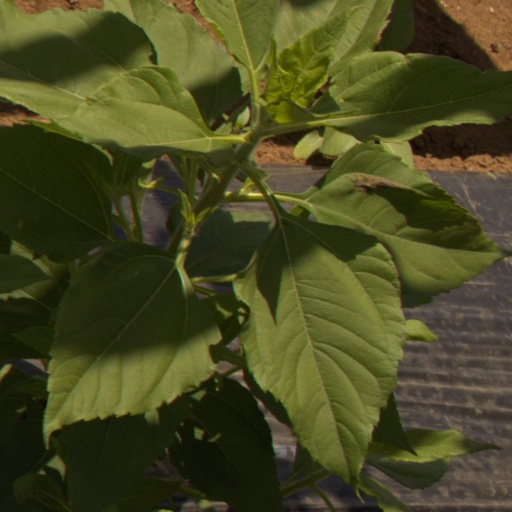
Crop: Jerusalem artichoke